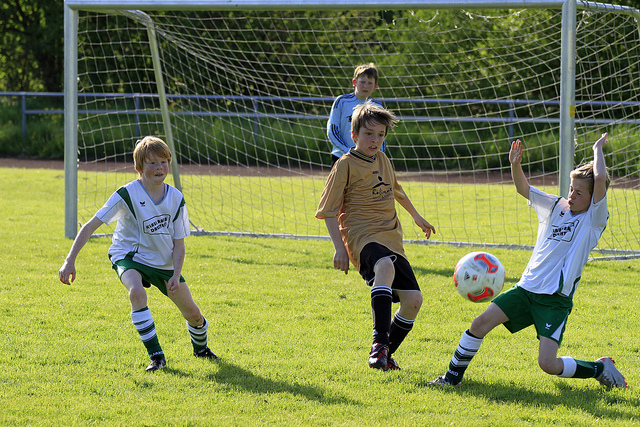
cậu bé áo nâu đang tranh chấp bóng với hai cậu bé áo trắng